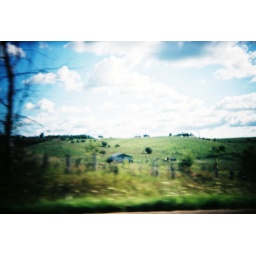
i miss blue skies and sunglasses, warm soft green grass under bare feet, and driving with the windows down :)